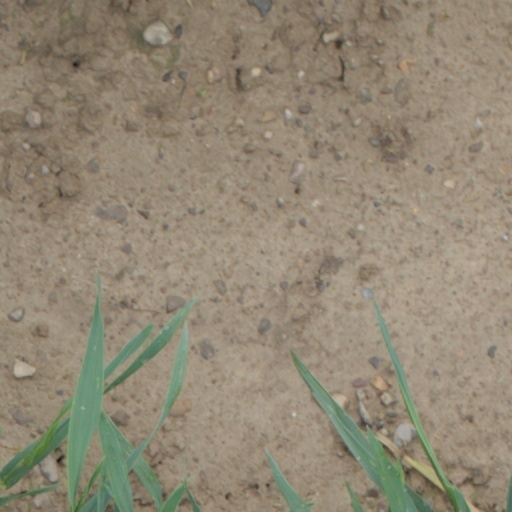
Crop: wheat